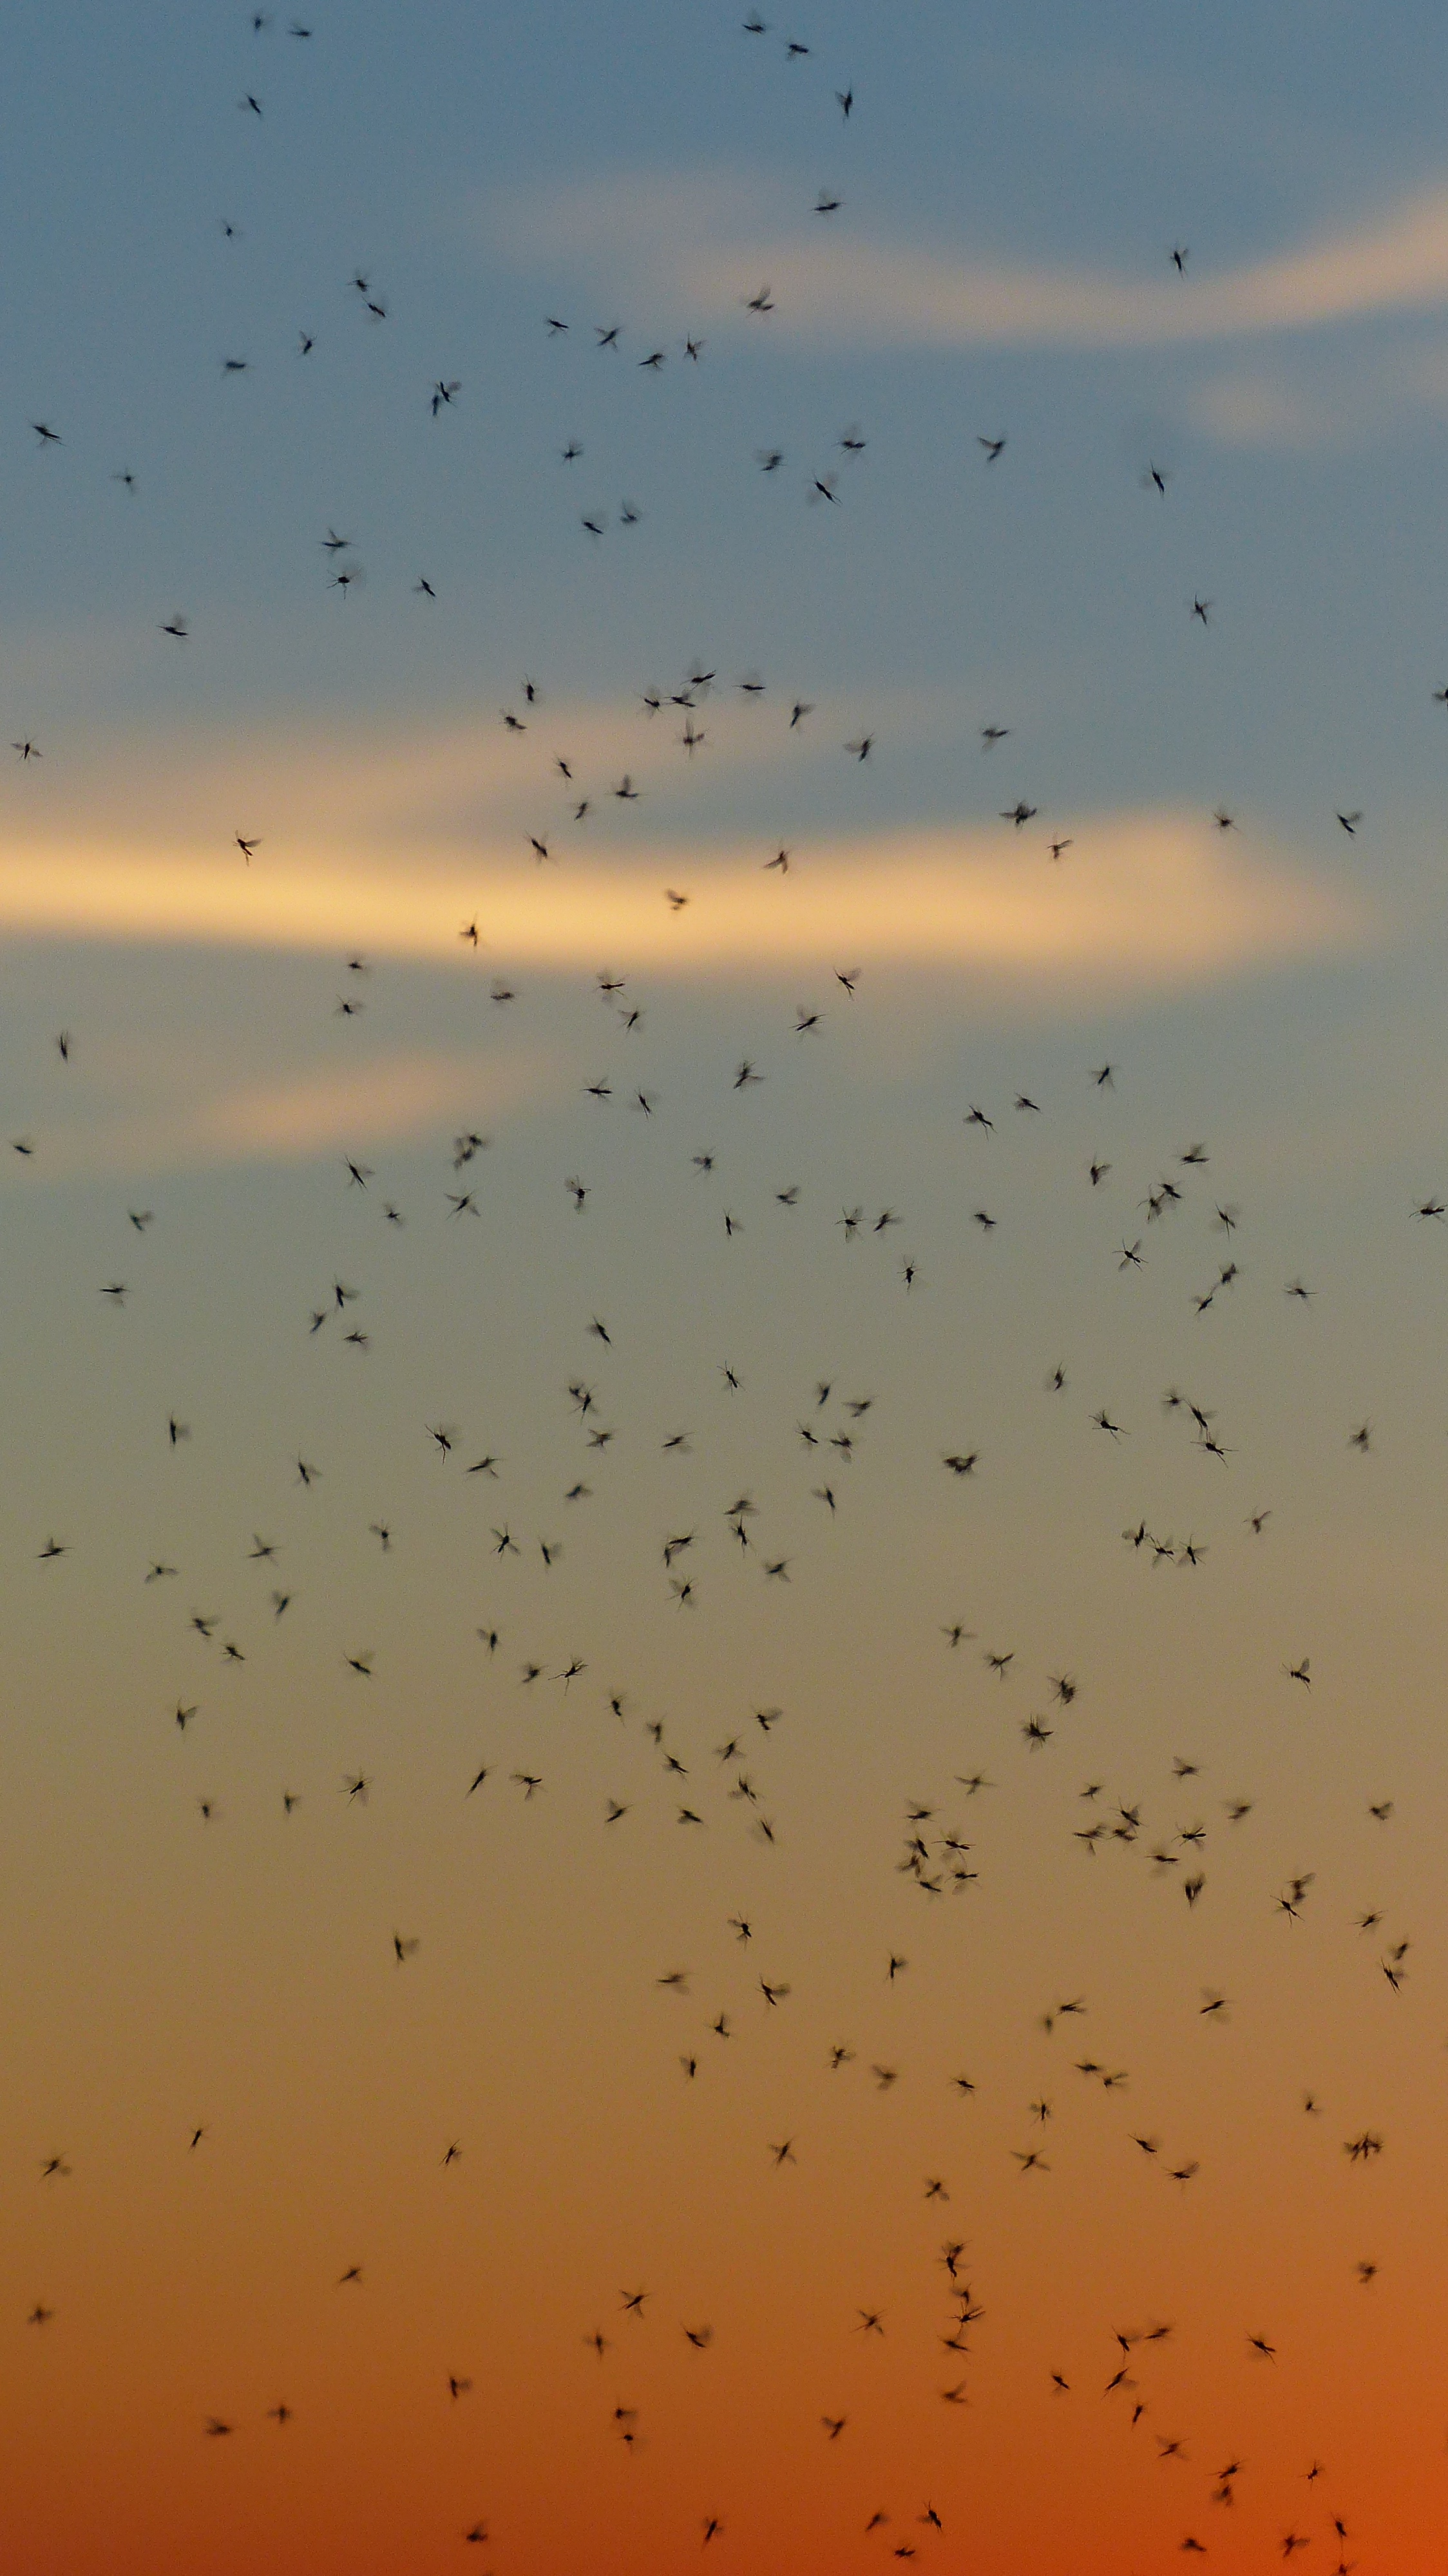
horizon, cloud, sky, sunrise, morning, dawn, atmosphere, flock, fly, evening, insect, calm, rave, diptera, shorebird, many, back light, nematocera, bird migration, swarm, swarming, countless, mosquitoes, ecoregion, animal migration, mosquito swarm, fliegenschwarm, dance mosquitoes, non biting midges, chironomidae, mosquitoes of flock of, swarms, partner determination, dance schools, bulk deposits